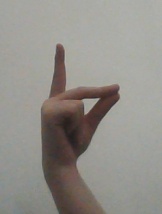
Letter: ta